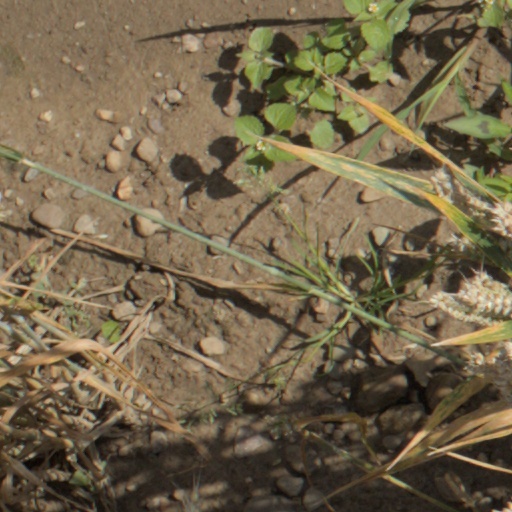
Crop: wheat